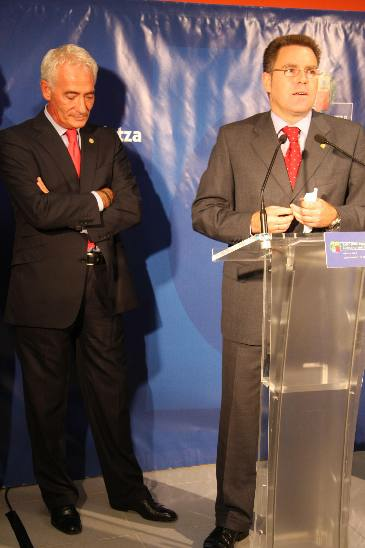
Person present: Yes